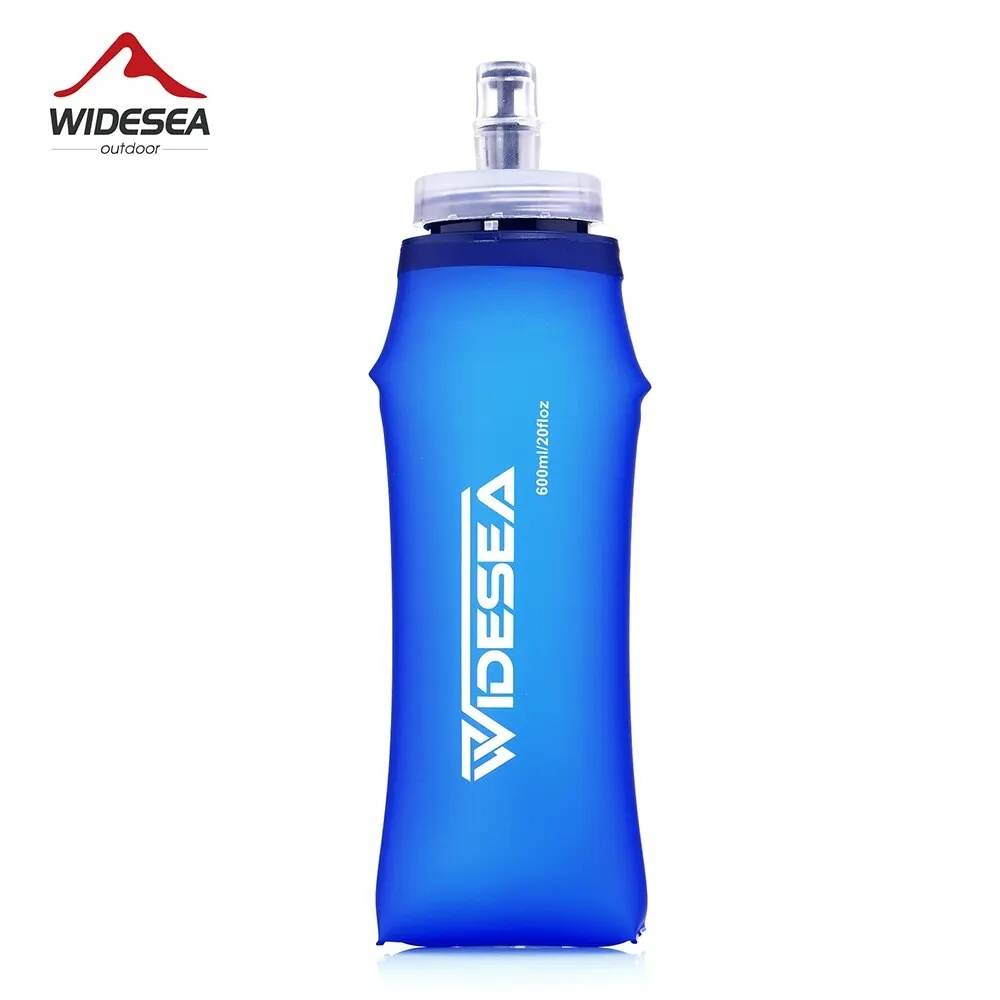
Widesea 600ml Soft Water Bottle - Portable Hydration Pack for Outdoor Sports
Imagine embarking on your favorite outdoor adventures, whether it’s a brisk morning run, a challenging hike, or a leisurely bike ride through the park. The Widesea Camping 600ml Soft Water Bottle is designed to seamlessly integrate into your active lifestyle, ensuring you stay hydrated without the hassle of bulky containers. Features 1. Crafted from durable TPU material, this bottle is not only lightweight but also antibacterial, ensuring your drink remains clean and safe. 2. The innovative silicone bite nozzle allows for quick and easy hydration on the go, letting you sip without pausing your stride. 3. Foldable and compact, this water bottle is easy to stow in your backpack or pocket, making it an essential companion for outdoor sports. 4. Designed for one-handed operation, you can hydrate effortlessly while cycling or navigating rocky terrain without fumbling with caps. Specifications: 1. Name: Widesea Camping Soft Water Bottle 2. Color: Blue 3. Materials: Soft TPU body with a silicone drinking nozzle 4. Dimensions: Use Size: φ8.5cm*25cm; Storage Size: φ9.5cm*3cm 5. Weight: Approximately 42g Notes: 1. Ensure not to exceed the water fill line to maintain the bottle’s shape. 2. After filling, seal the opening and check for leaks to prevent spills in your bag.
Brand: Widesea Gear Store
Category: Sporting Goods > Outdoor Recreation > Hydration Systems